Methodism

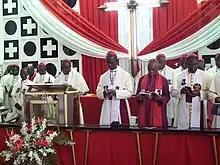
Methodist bishops at a church conference in Winneba, 2008

In Germany, Switzerland and Austria, is the name of the United Methodist Church. The German part of the church had about 52,031 members . Members are organized into three annual conferences: north, east and south. All three annual conferences belong to the "Germany Central Conference". Methodism is most prevalent in southern Saxony and around Stuttgart.